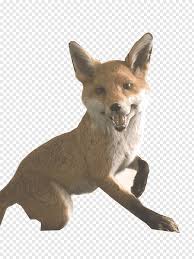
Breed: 209-n000043-dhole